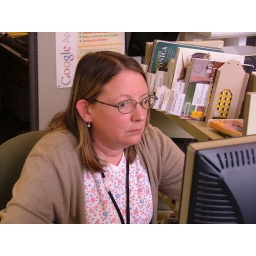
Volunteer Nancy studies the computer monitor while processing holds in the Northwest Library workroom.Photo by Jan Chciuk-Celt